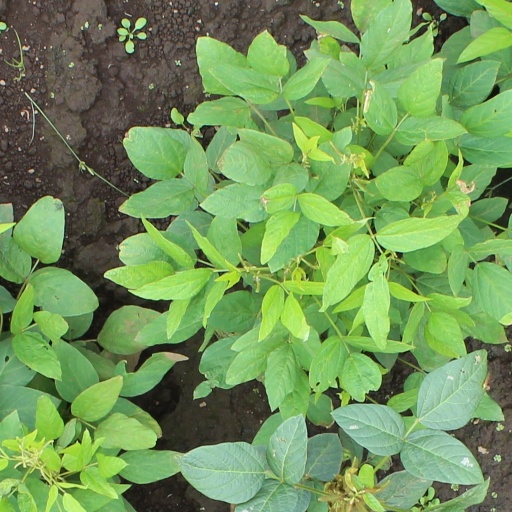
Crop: soybean